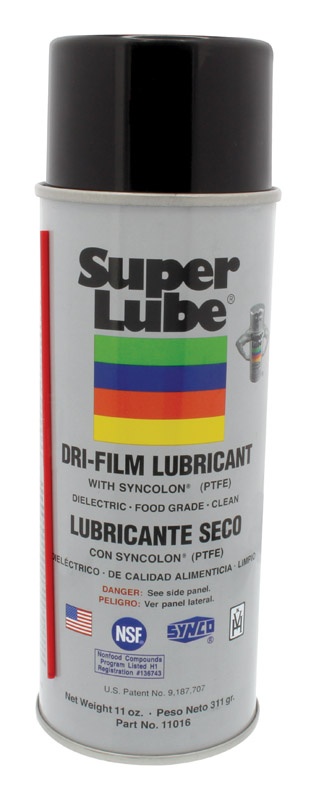
Super Lube Dri-Film Lubricant 11 oz
Super Lube Dri-Film lubricant is a Syncolon (PTFE) powder in a solvent blend that cleans and lubricates. Super Lube Dri-Film leaves behind a clean, non-oily surface that will not attract dust. The dry coating of Syncolon ( PTFE) provides a low coefficient of friction which gives excellent lubrication and release properties. Super Lube Dri-Film can be used on wood, paper, glass, rubber, fabric, leather, vinyl, metal and most plastics not under stress. It has excellent thermal and chemical stability, forming a natural insulting barrier when used on electronics. Brand Name: Super Lube Product Type: Dri-Film Lubricant Container Size: 11 oz Nonconductive: Yes
Brand: Super Lube
Category: Hardware > Building Consumables > Lubricants > Dry Lubricants